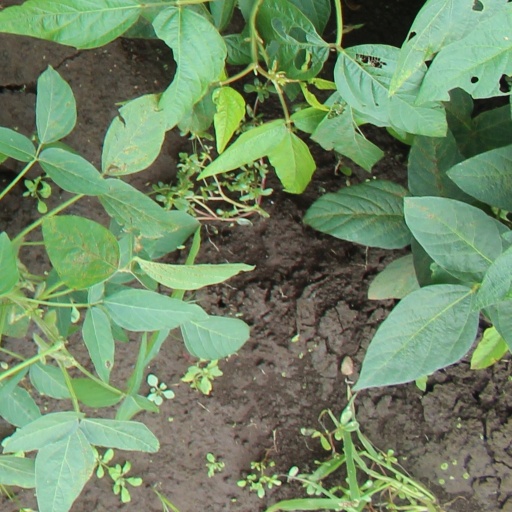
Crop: soybean